Fruitlands (transcendental center)

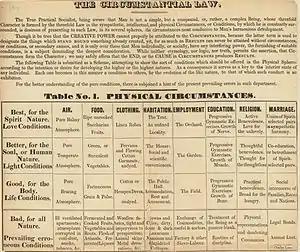
Greaves' Table of the Circumstantial Law, as revised by Fruitlands co-founder Charles Lane

Fruitlands members wore only linen clothes and canvas shoes; cotton fabric was forbidden because it exploited slave labor and wool was banned because it came from sheep. Bronson Alcott and Lane believed that animals should not be exploited for their meat or their labor, so they used no animals for farming. This arose out of two beliefs: that animals were less intelligent than humans and that, therefore, it was the duty of humans to protect them; and that using animals "tainted" their work and food, since animals were not enlightened and therefore unclean. Eventually, as the winter was coming, Alcott and Lane compromised and allowed an ox and a cow.